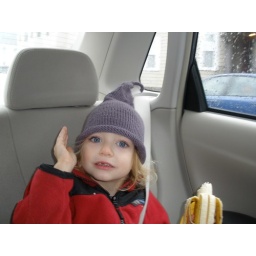
Sydney in hat in car